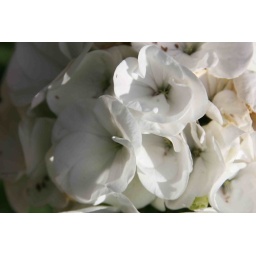
My mother-in-law loves gardening. These geraniums are in pots around her clothes line.